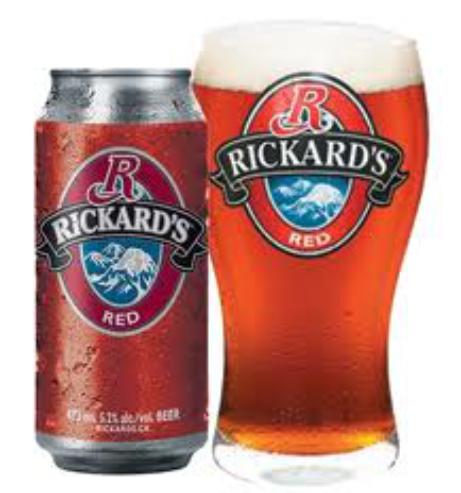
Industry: Food